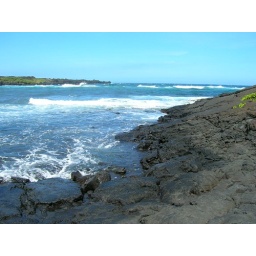
water crashing against rocks